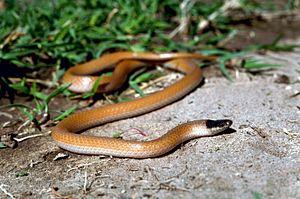
Tantilla nigriceps est une espèce de serpents de la famille des Colubridae.